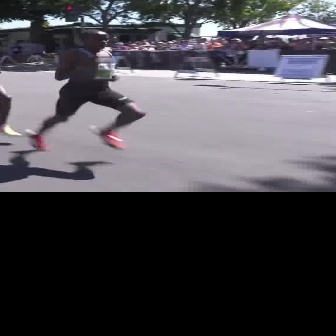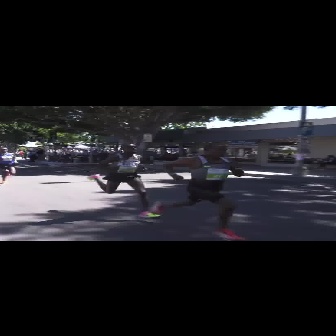
  Please identify the target specified by the bounding box [23,28,145,150] in the first image and locate it in the second image. Return the coordinates in [x_min,y_min,x_max,y_max] format.
Answer: [147,142,245,240]